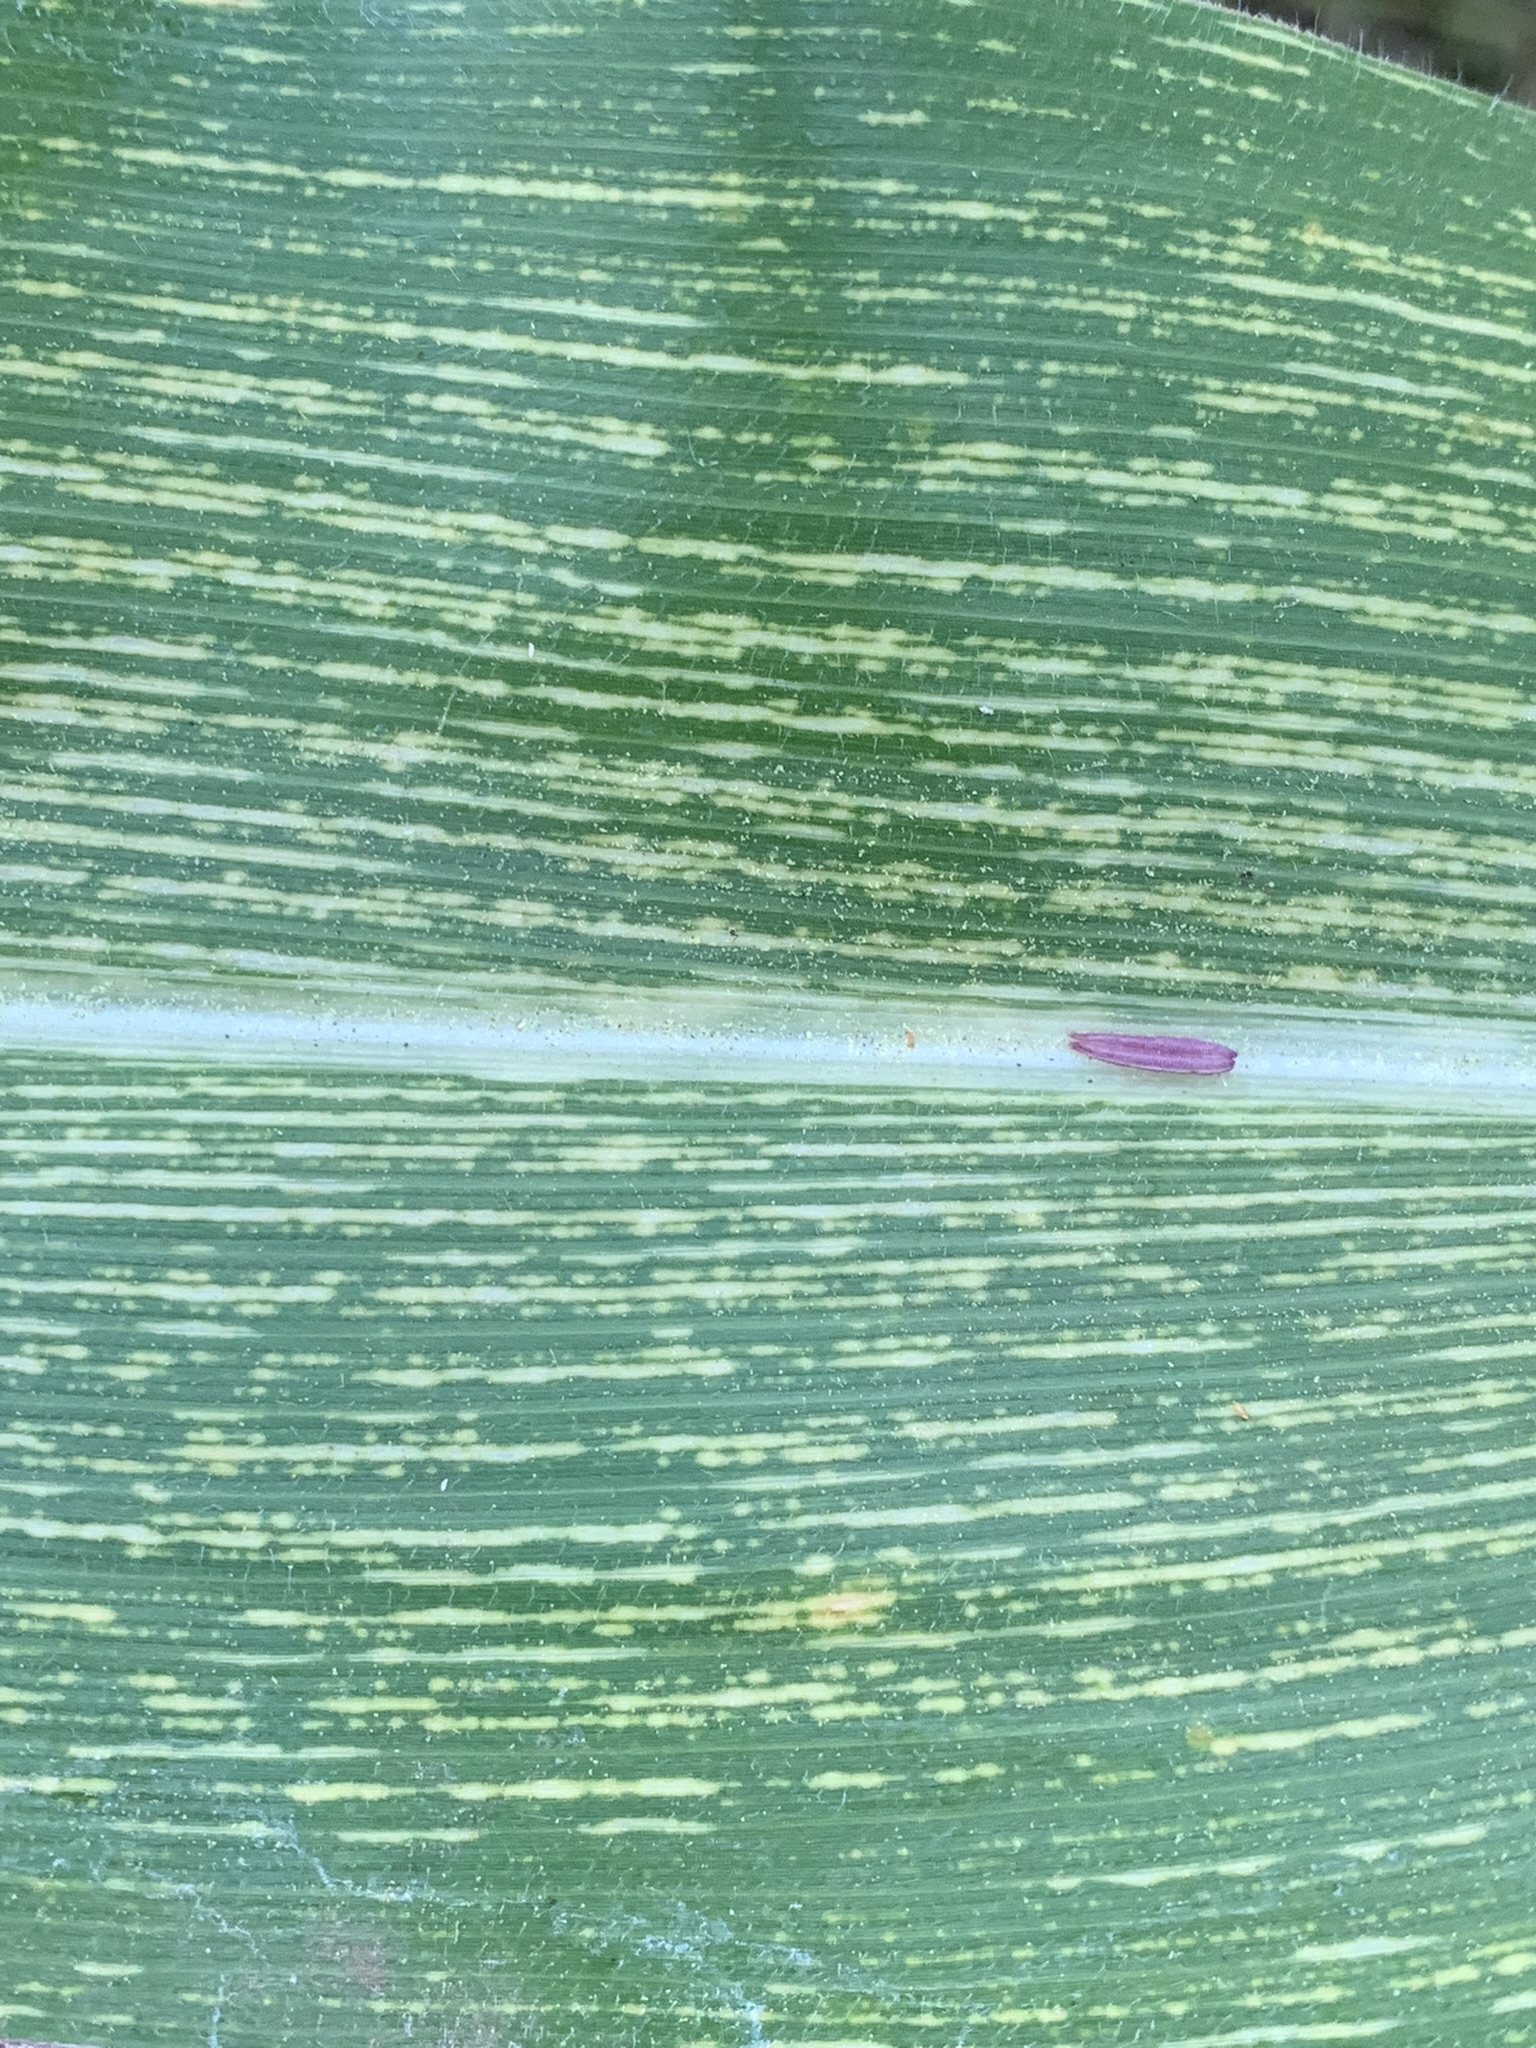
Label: MSV